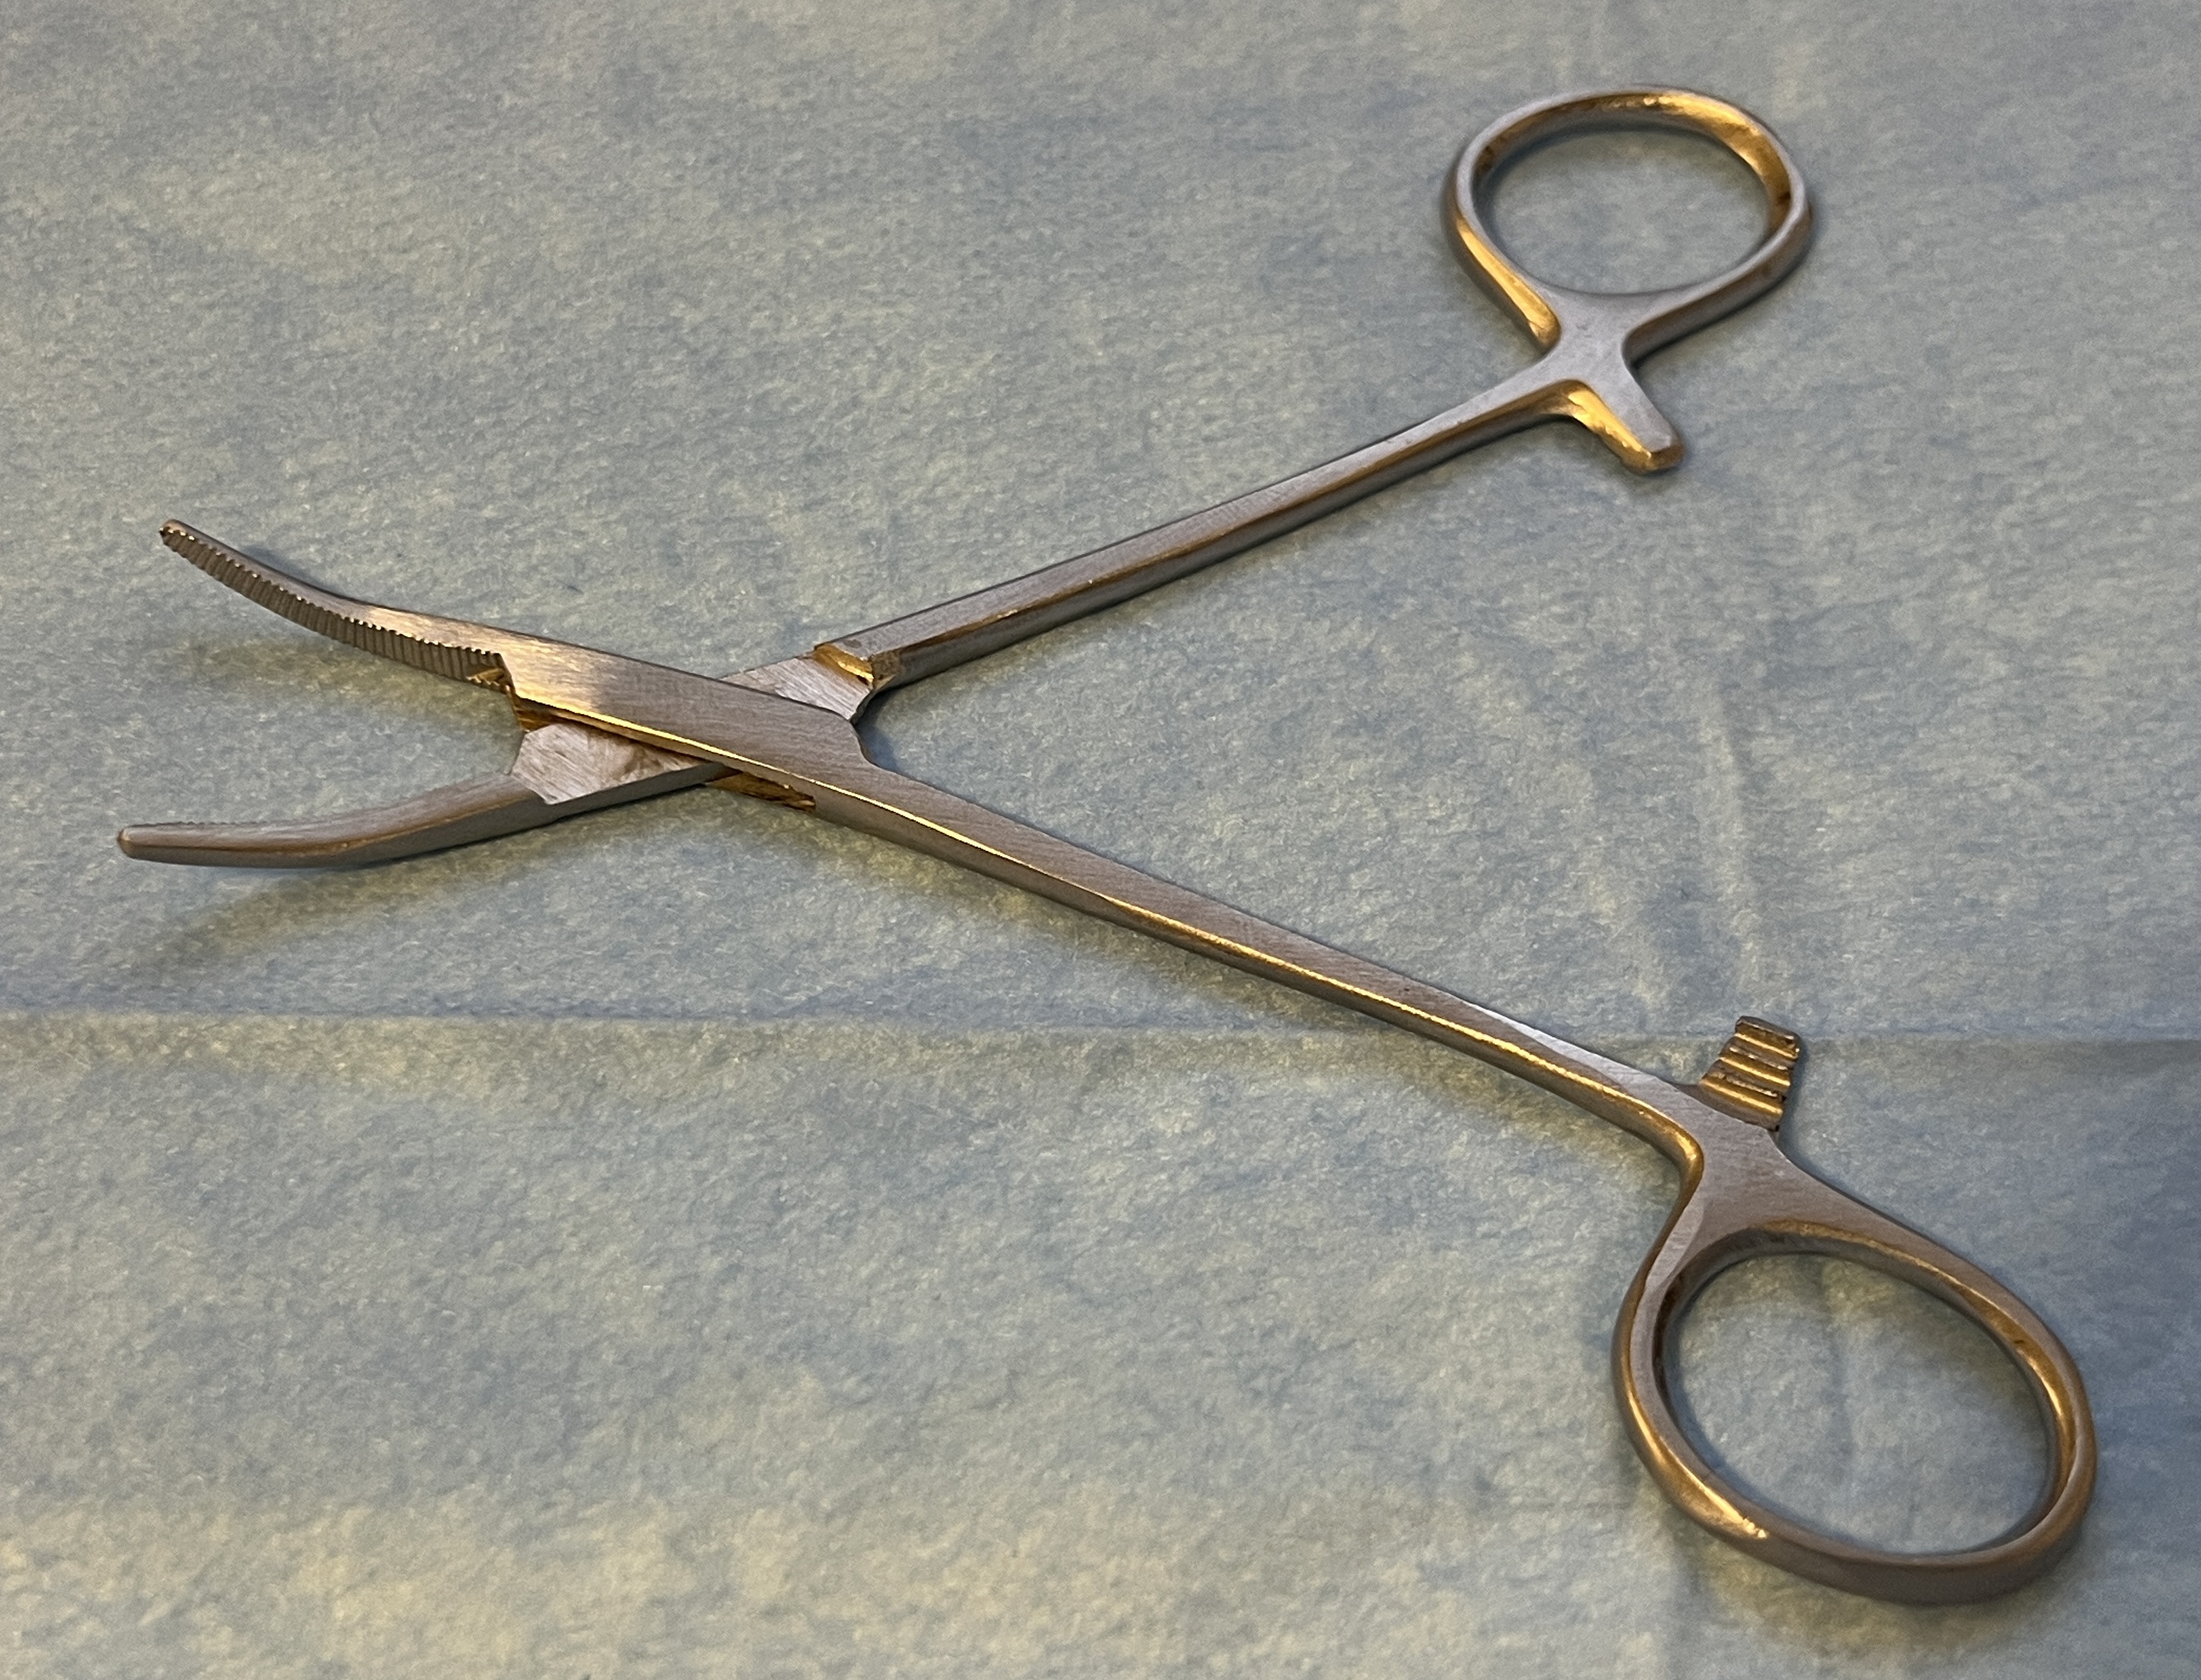
Hinged instrument state: open